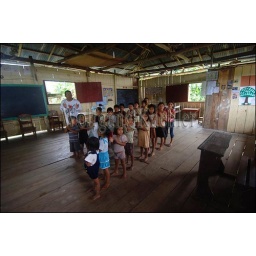
Peru, amazon river basin, near iquitos, maranon river, village, school, children in classroom